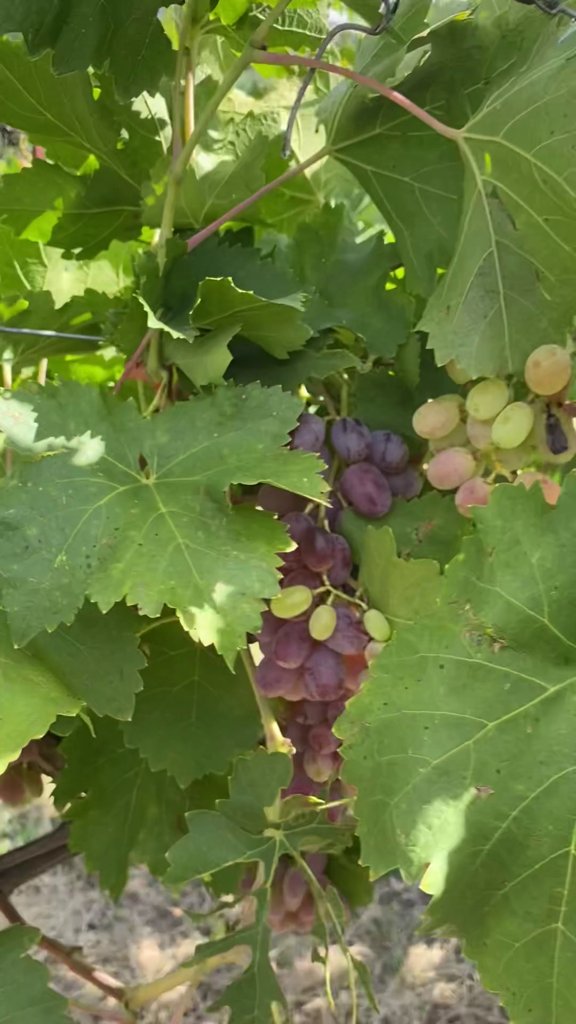
Berries visible: 60
Grape clusters: 3